History of South America

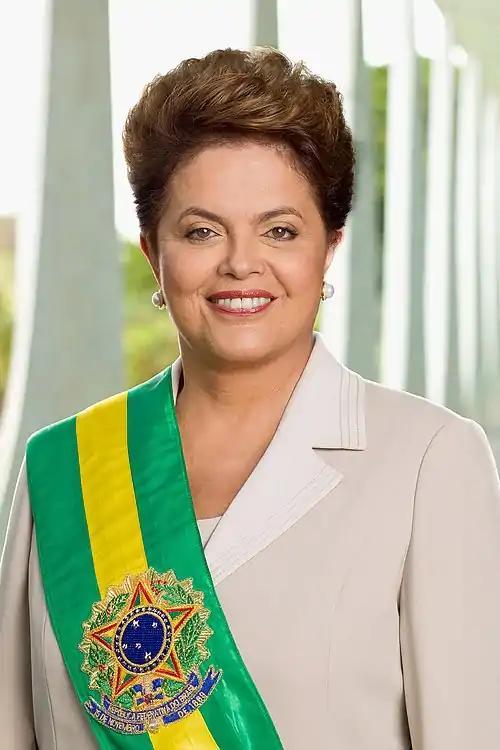
Her Excellency Dilma Rousseff, 36th President of Brazil

Intellectuals and government leaders in South America turned their backs on the older economic policies and turned toward import substitution industrialization. The goal was to create self-sufficient economies, which would have their own industrial sectors and large middle classes and which would be immune to the ups and downs of the global economy. Despite the potential threats to United States commercial interests, the Roosevelt administration (1933–1945) understood that the United States could not wholly oppose import substitution. Roosevelt implemented a good neighbor policy and allowed the nationalization of some American companies in South America. The Second World War also brought the United States and most Latin American nations together.